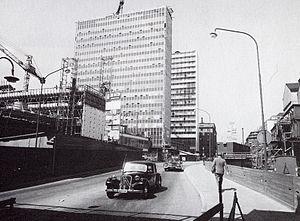
Hötorgsskraporna, littéralement les gratte-ciel de la place Hötorg, est l'appellation populaire de cinq immeubles situés dans le quartier de Norrmalm à Stockholm. Chacun des immeubles mesure 72 mètres de haut et compte 18 étages. Les premières esquisses remontent à 1946, et les constructions se sont échelonnées entre 1955 et 1966.